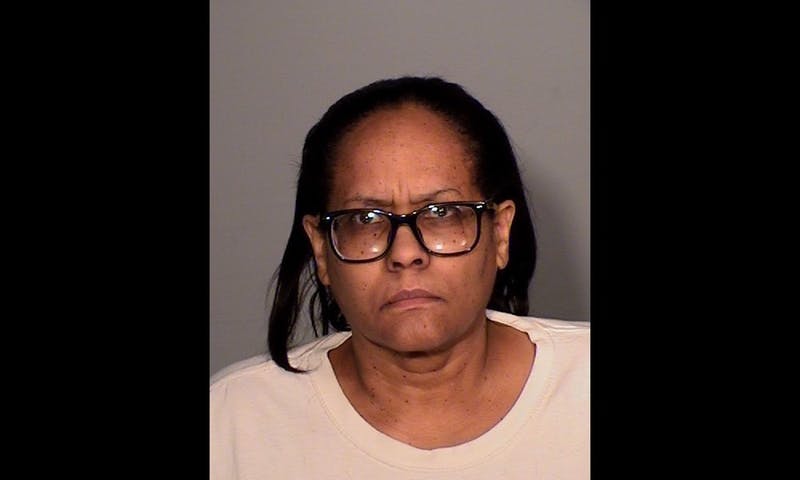
Gender: women